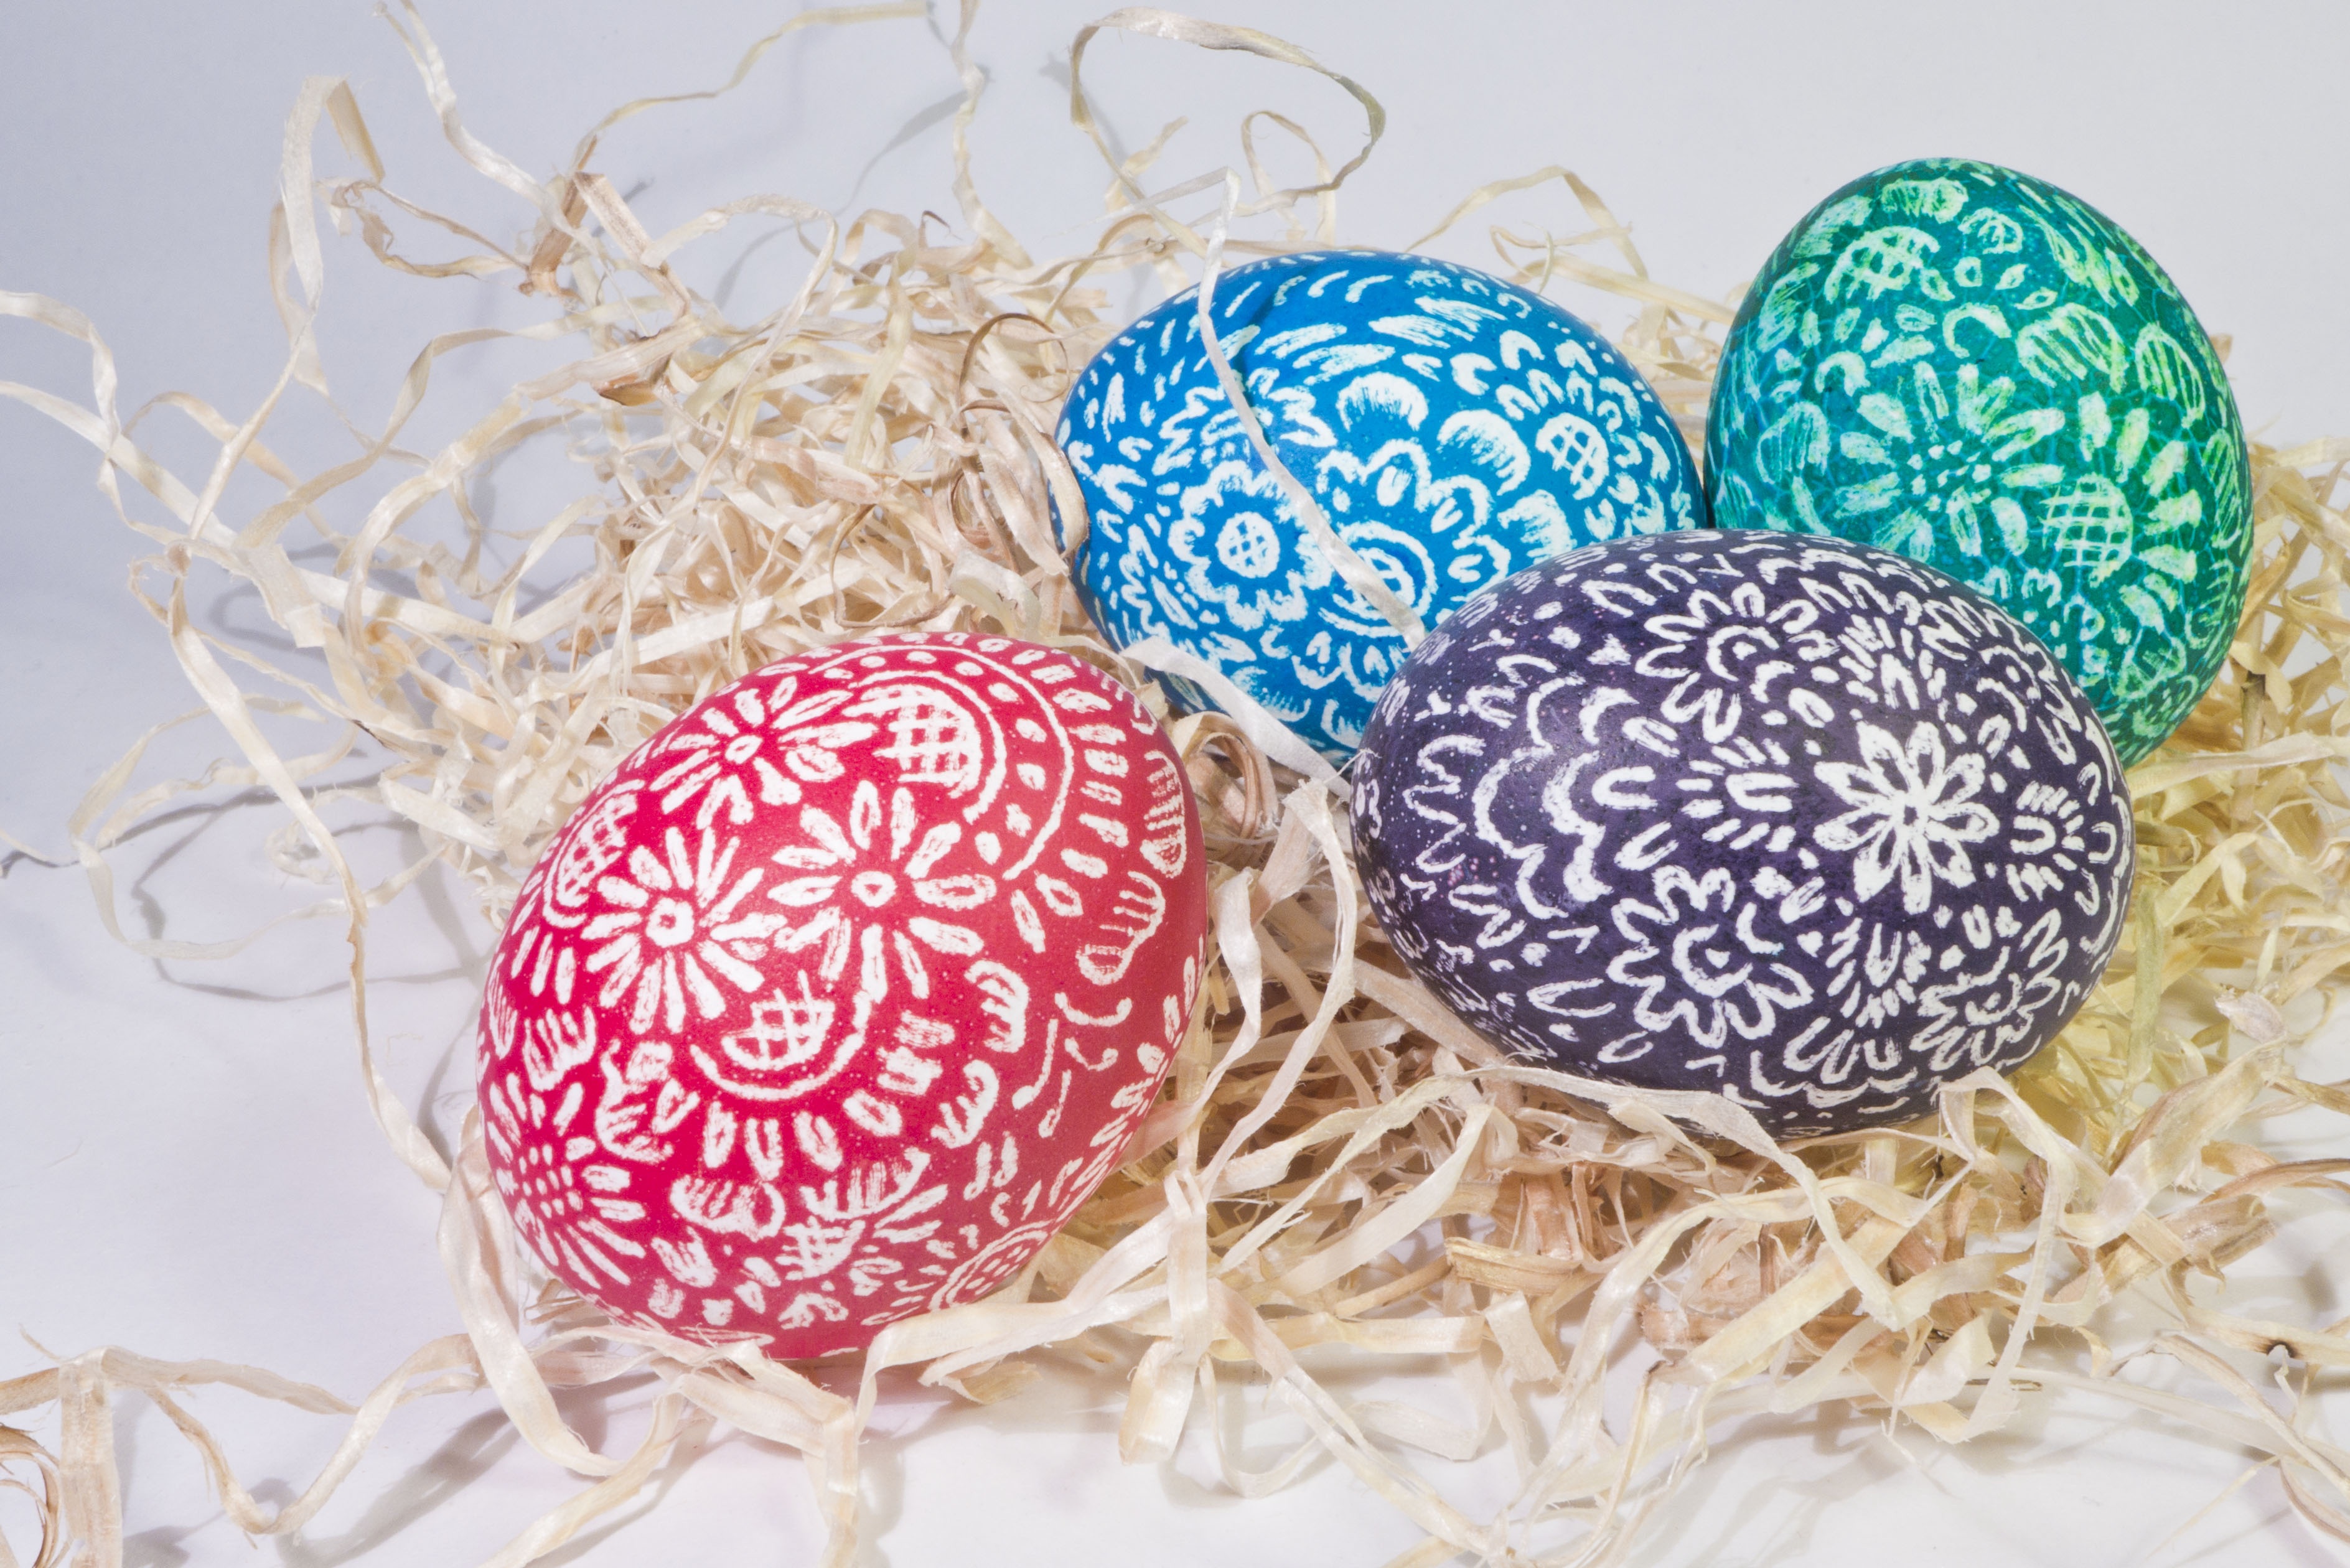
flower, decoration, food, spring, color, egg, christmas decoration, eggs, easter, custom, colored, easter eggs, christmas ornaments, easter egg, easter egg painting, the tradition of, easter symbol